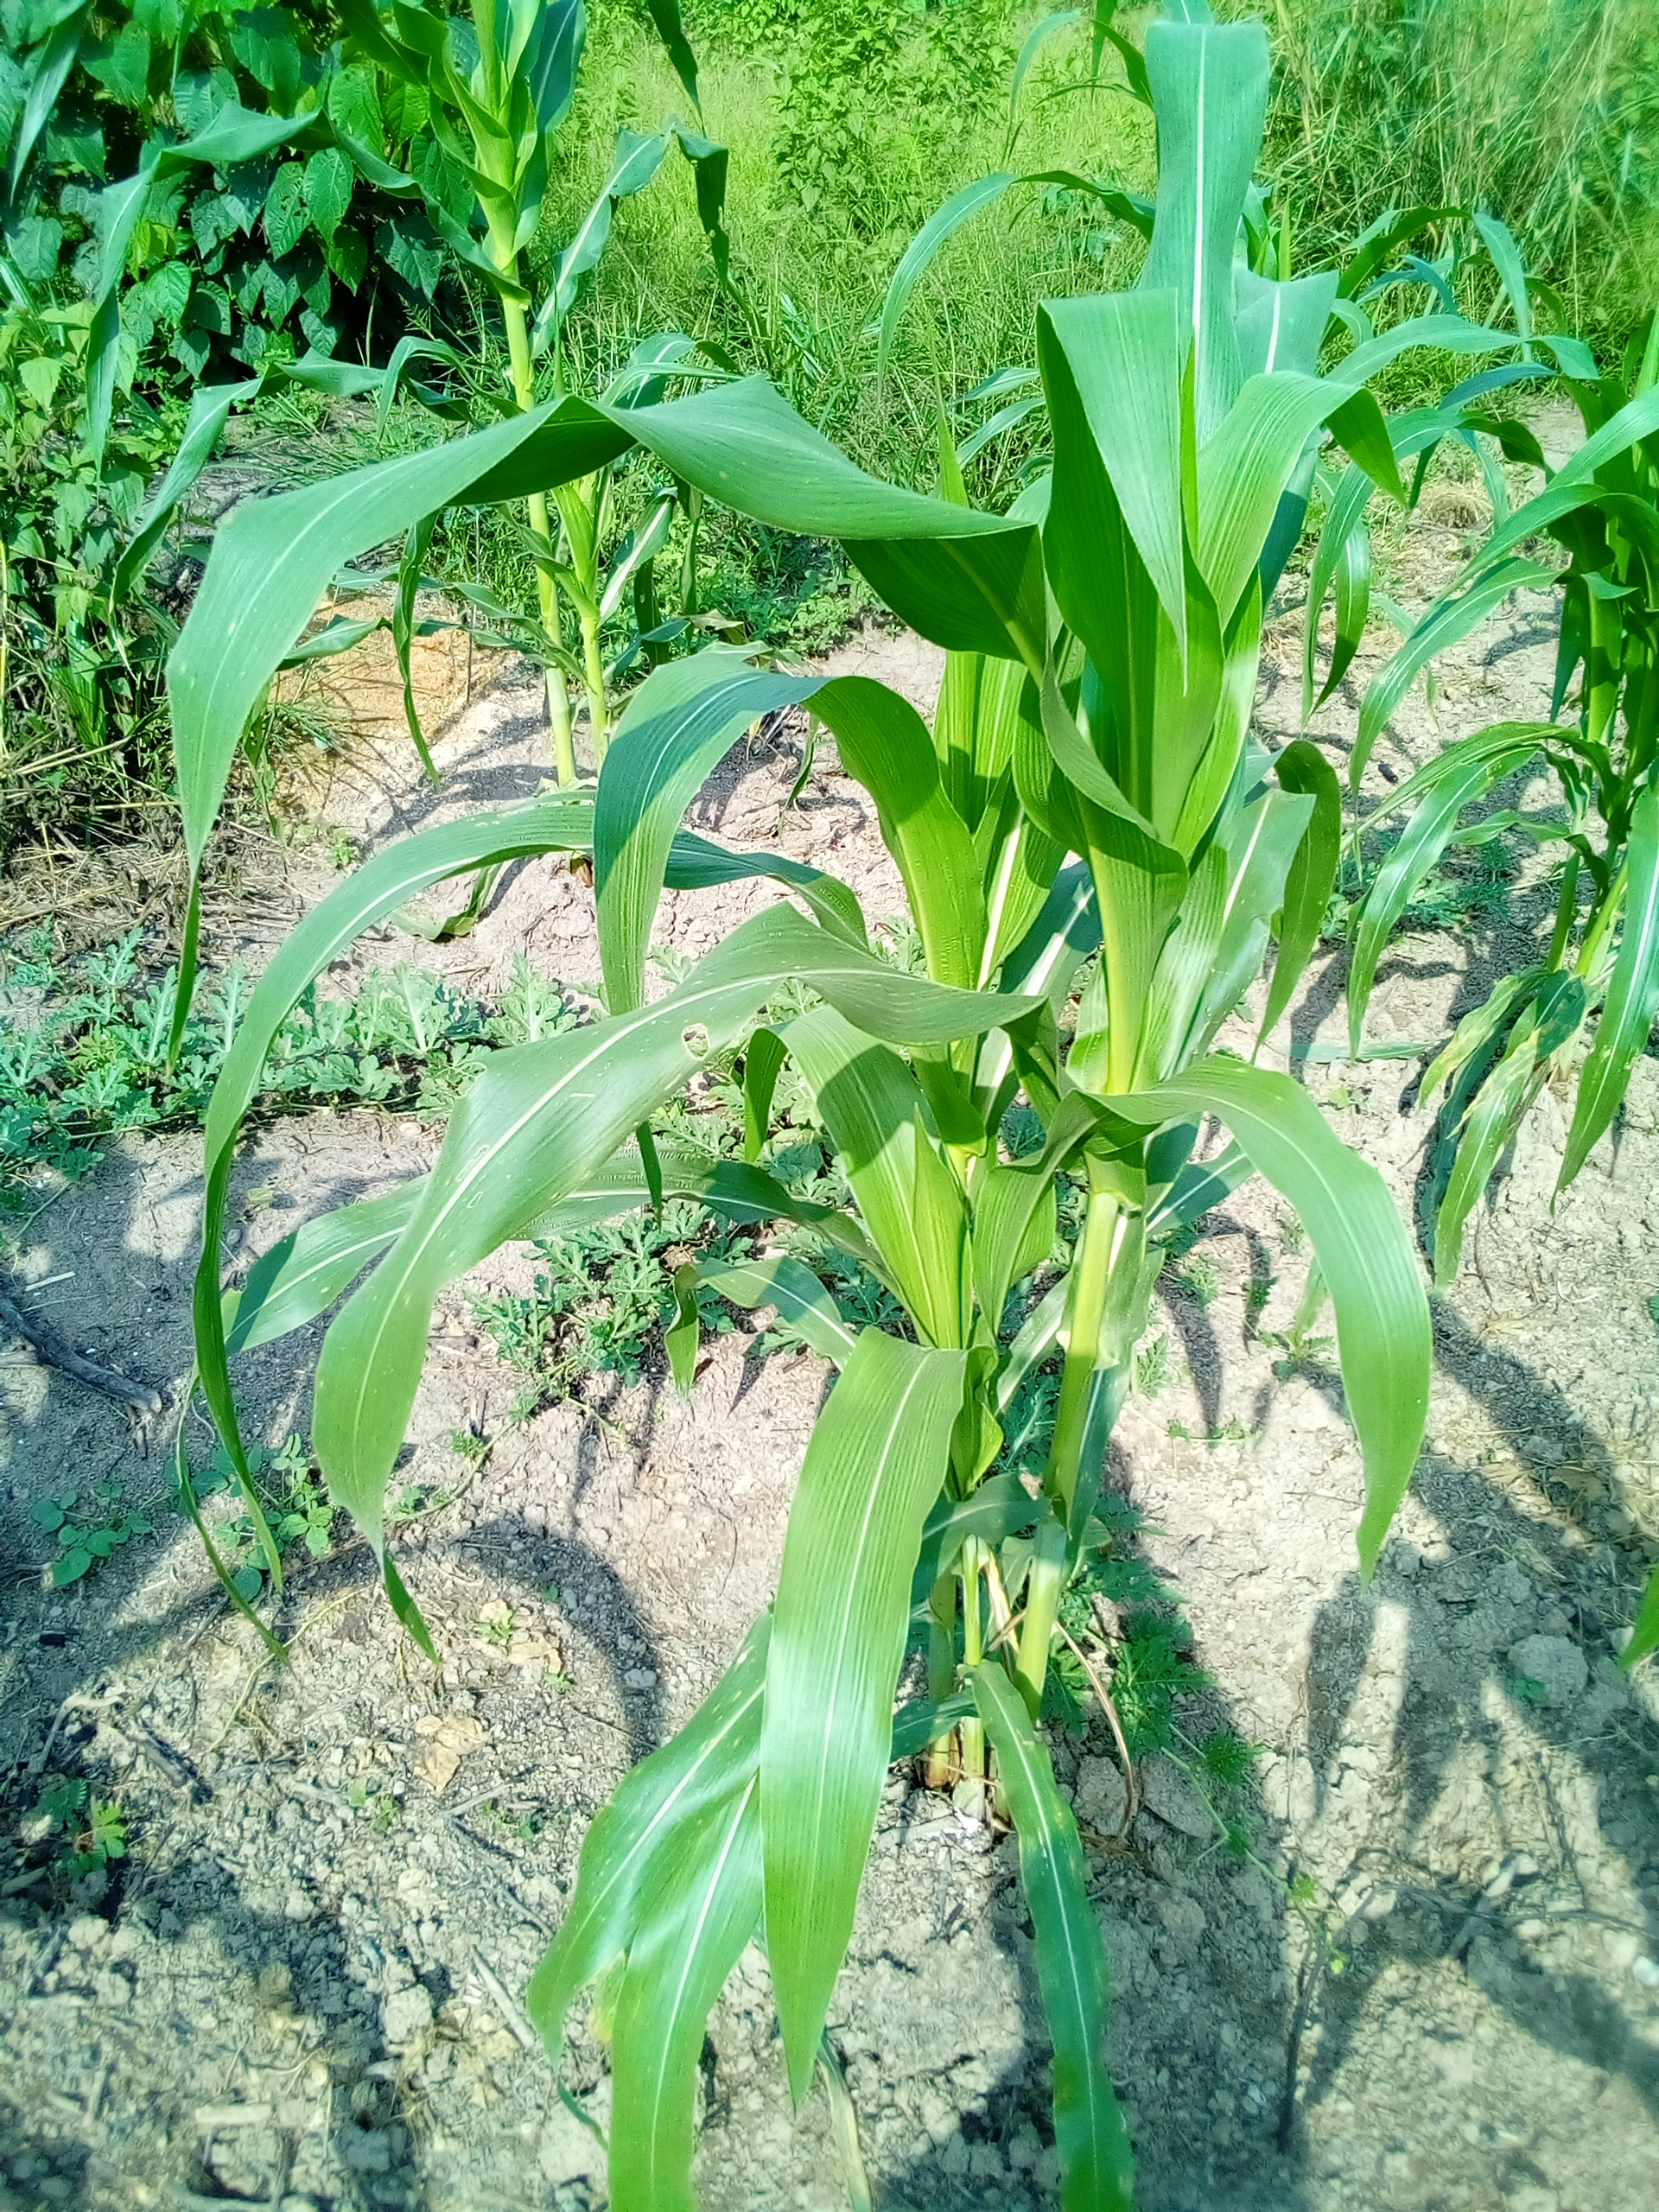
Label: zonocerus_variegatus